All India Institute of Medical Sciences, Raebareli

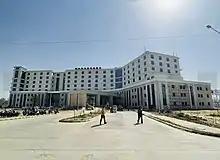
AIIMS Raebareli Hospital Block (Under Construction)

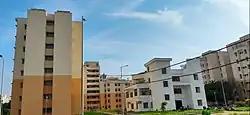
AIIMS Raebareli Residential Block

AIIMS Raebareli's main campus is located in Munshiganj, Dalmau Road, Raebareli. The main campus is spread into different locations containing the OPD block, main hospital block, medical college, administrative wing, hostels, faculty and staff quarters.